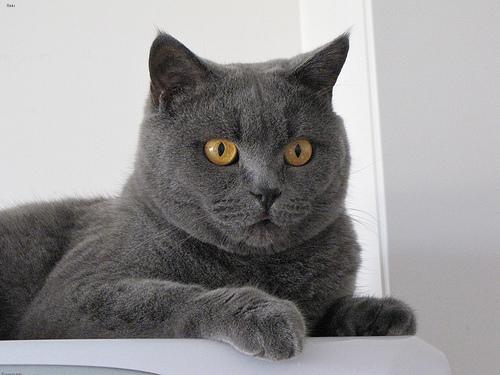
Breed: British Shorthair